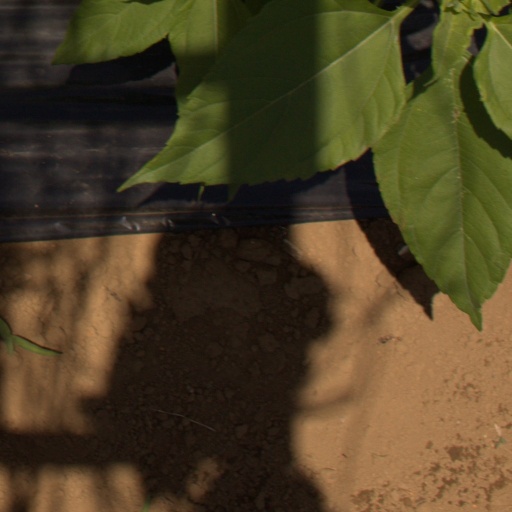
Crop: Jerusalem artichoke